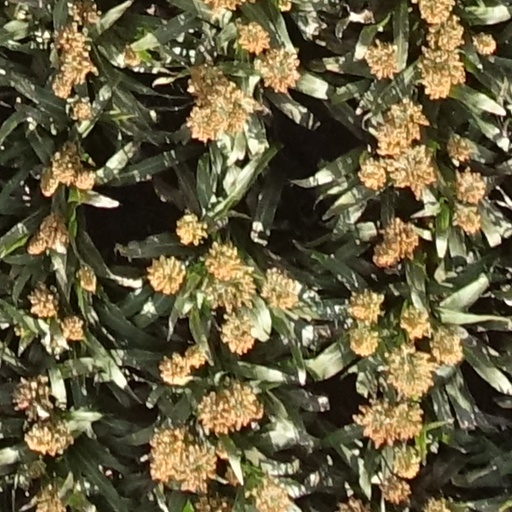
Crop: sorghum